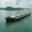
Label: ship